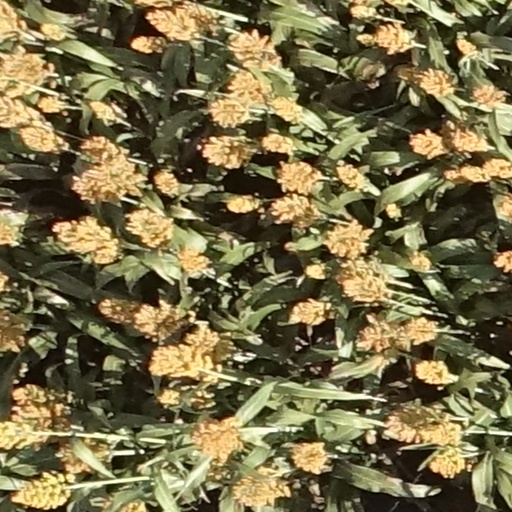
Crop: sorghum